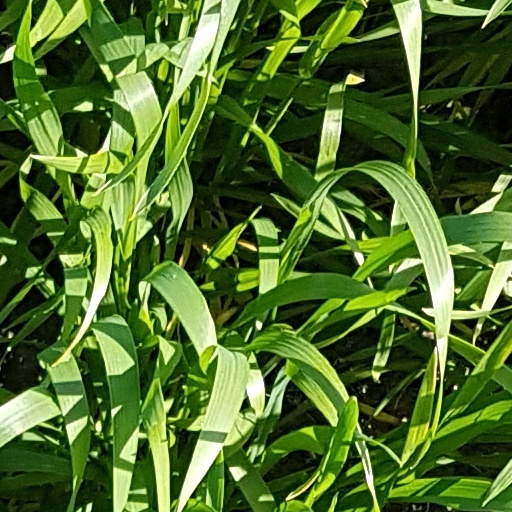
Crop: wheat